Australia II

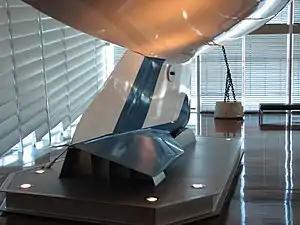
Winged keel of "Australia II"

In 2009, more than two decades after Ben Lexcen's death, Dutch naval architect Peter van Oossanen claimed that the winged keel was actually designed by him and his group of Dutch designers, and not Lexcen. If true, this would have been reason to disqualify "Australia II", since the rules then stated that challenging yachts were to be designed only by citizens of the nations they represented.